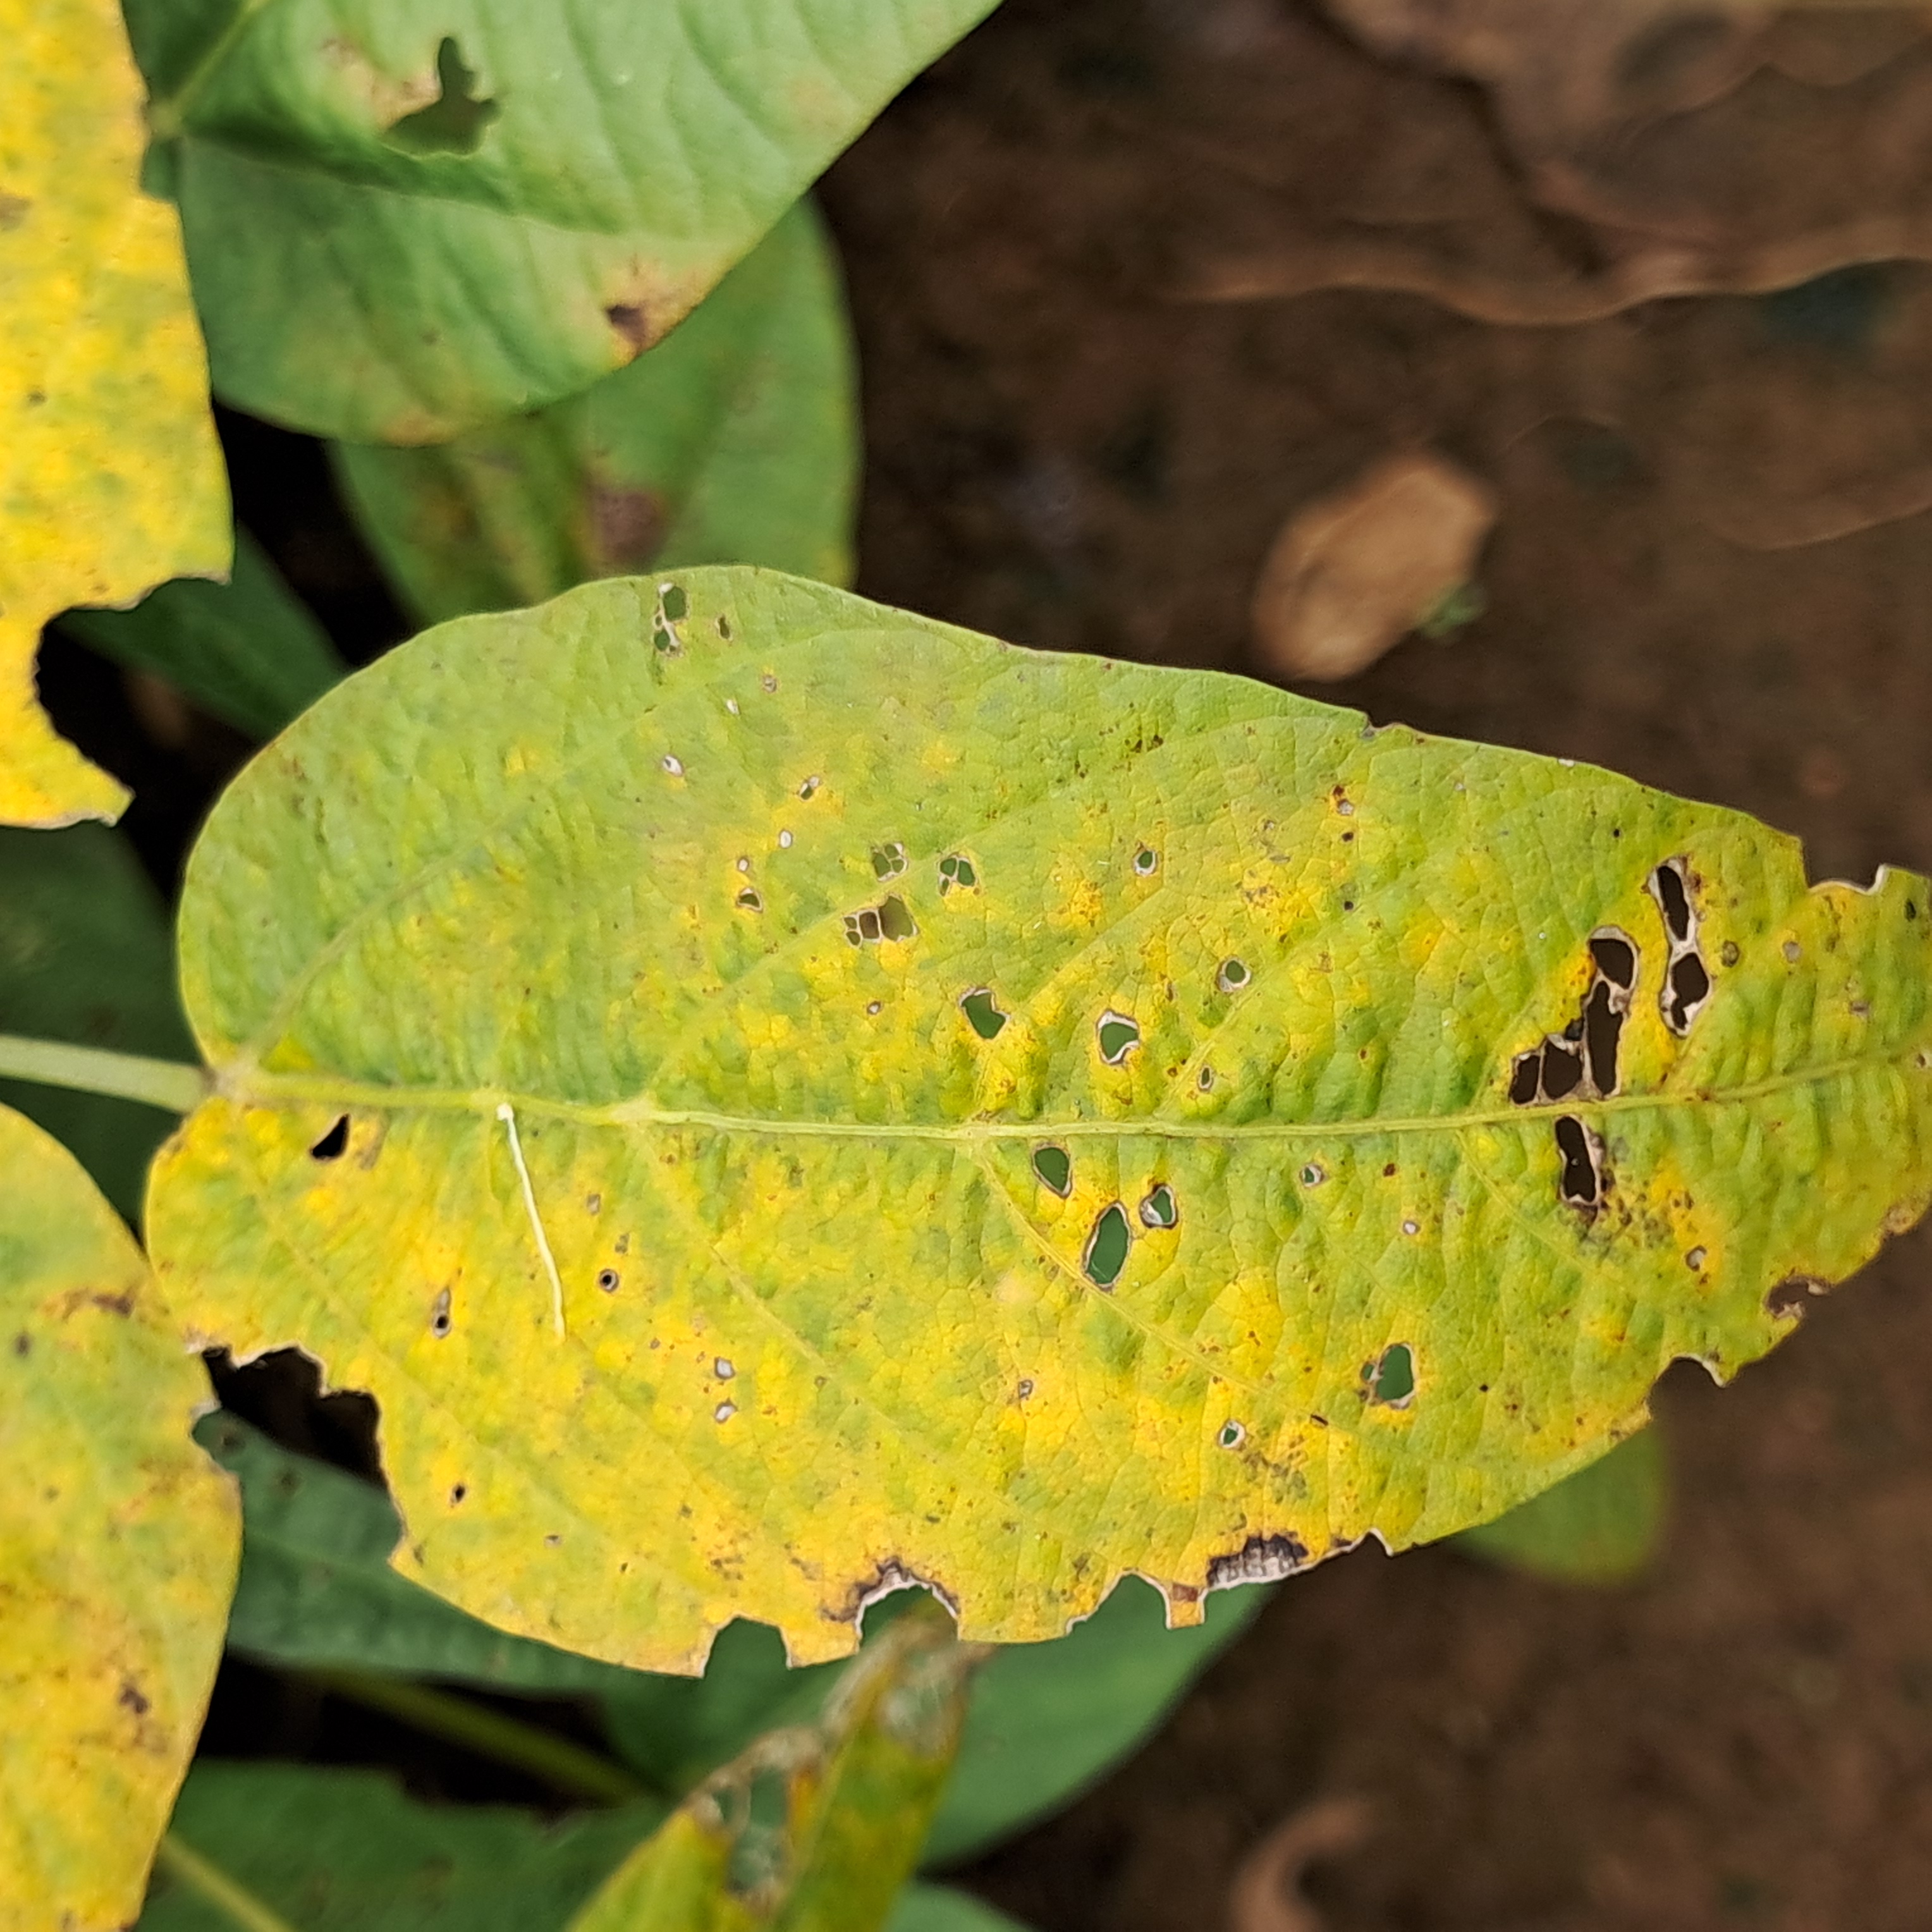
Label: Caterpillar_Semilooper_Pest